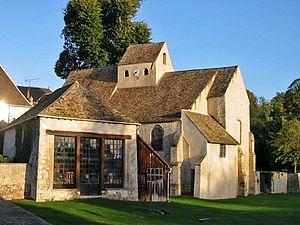
Eglise de Goussonville (Yvelines, France)
Cet article recense les monuments historiques du nord des Yvelines, en France.
Goussonville est une commune française située dans le département des Yvelines en région Île-de-France.